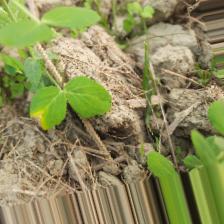
Label: Ascochyta blight